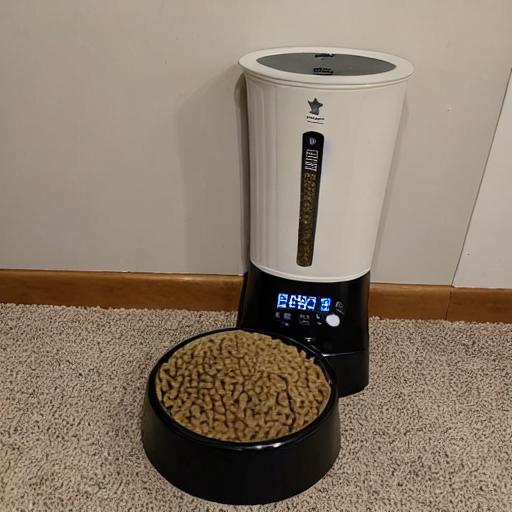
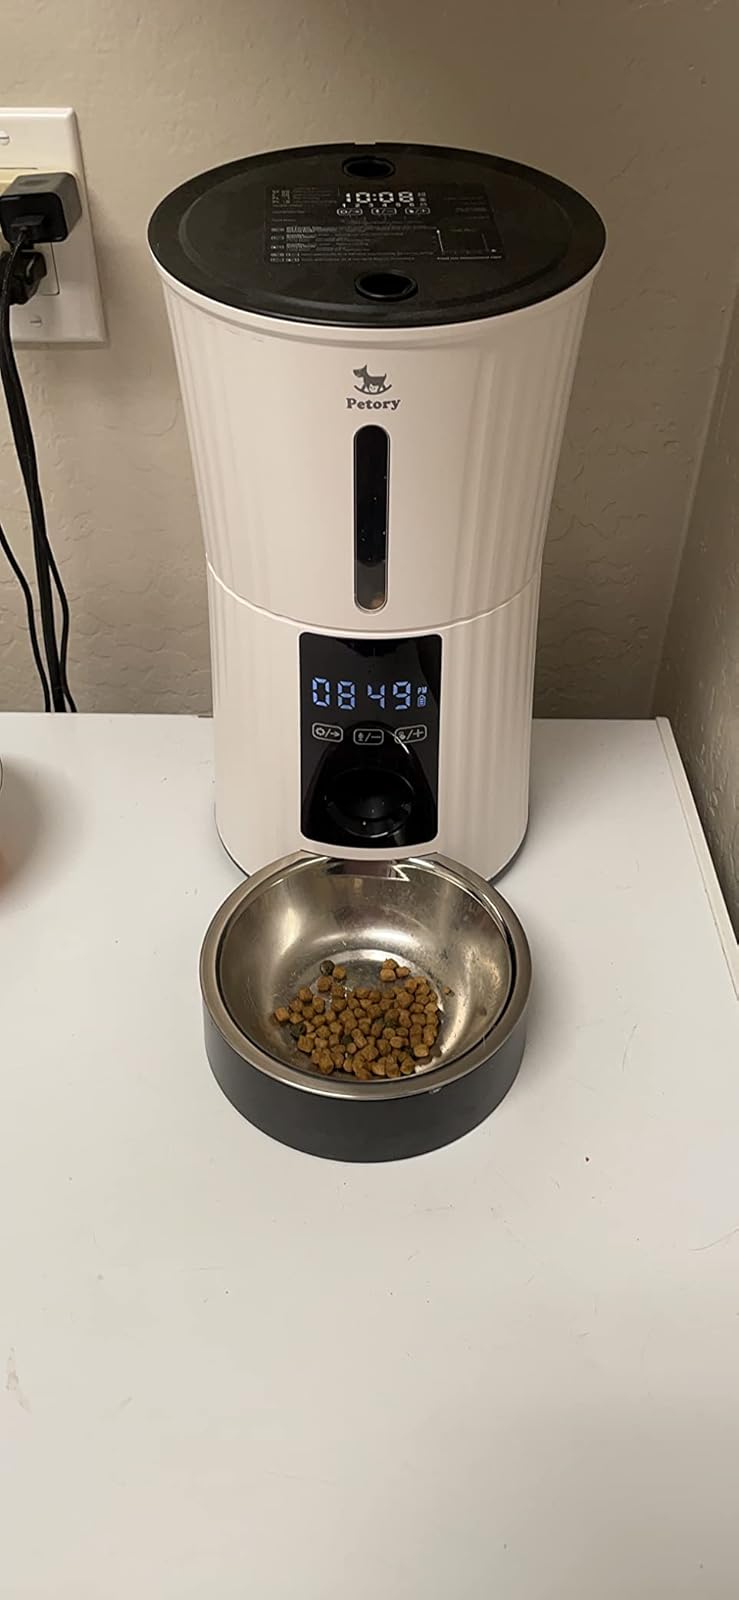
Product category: items_feeder
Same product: no